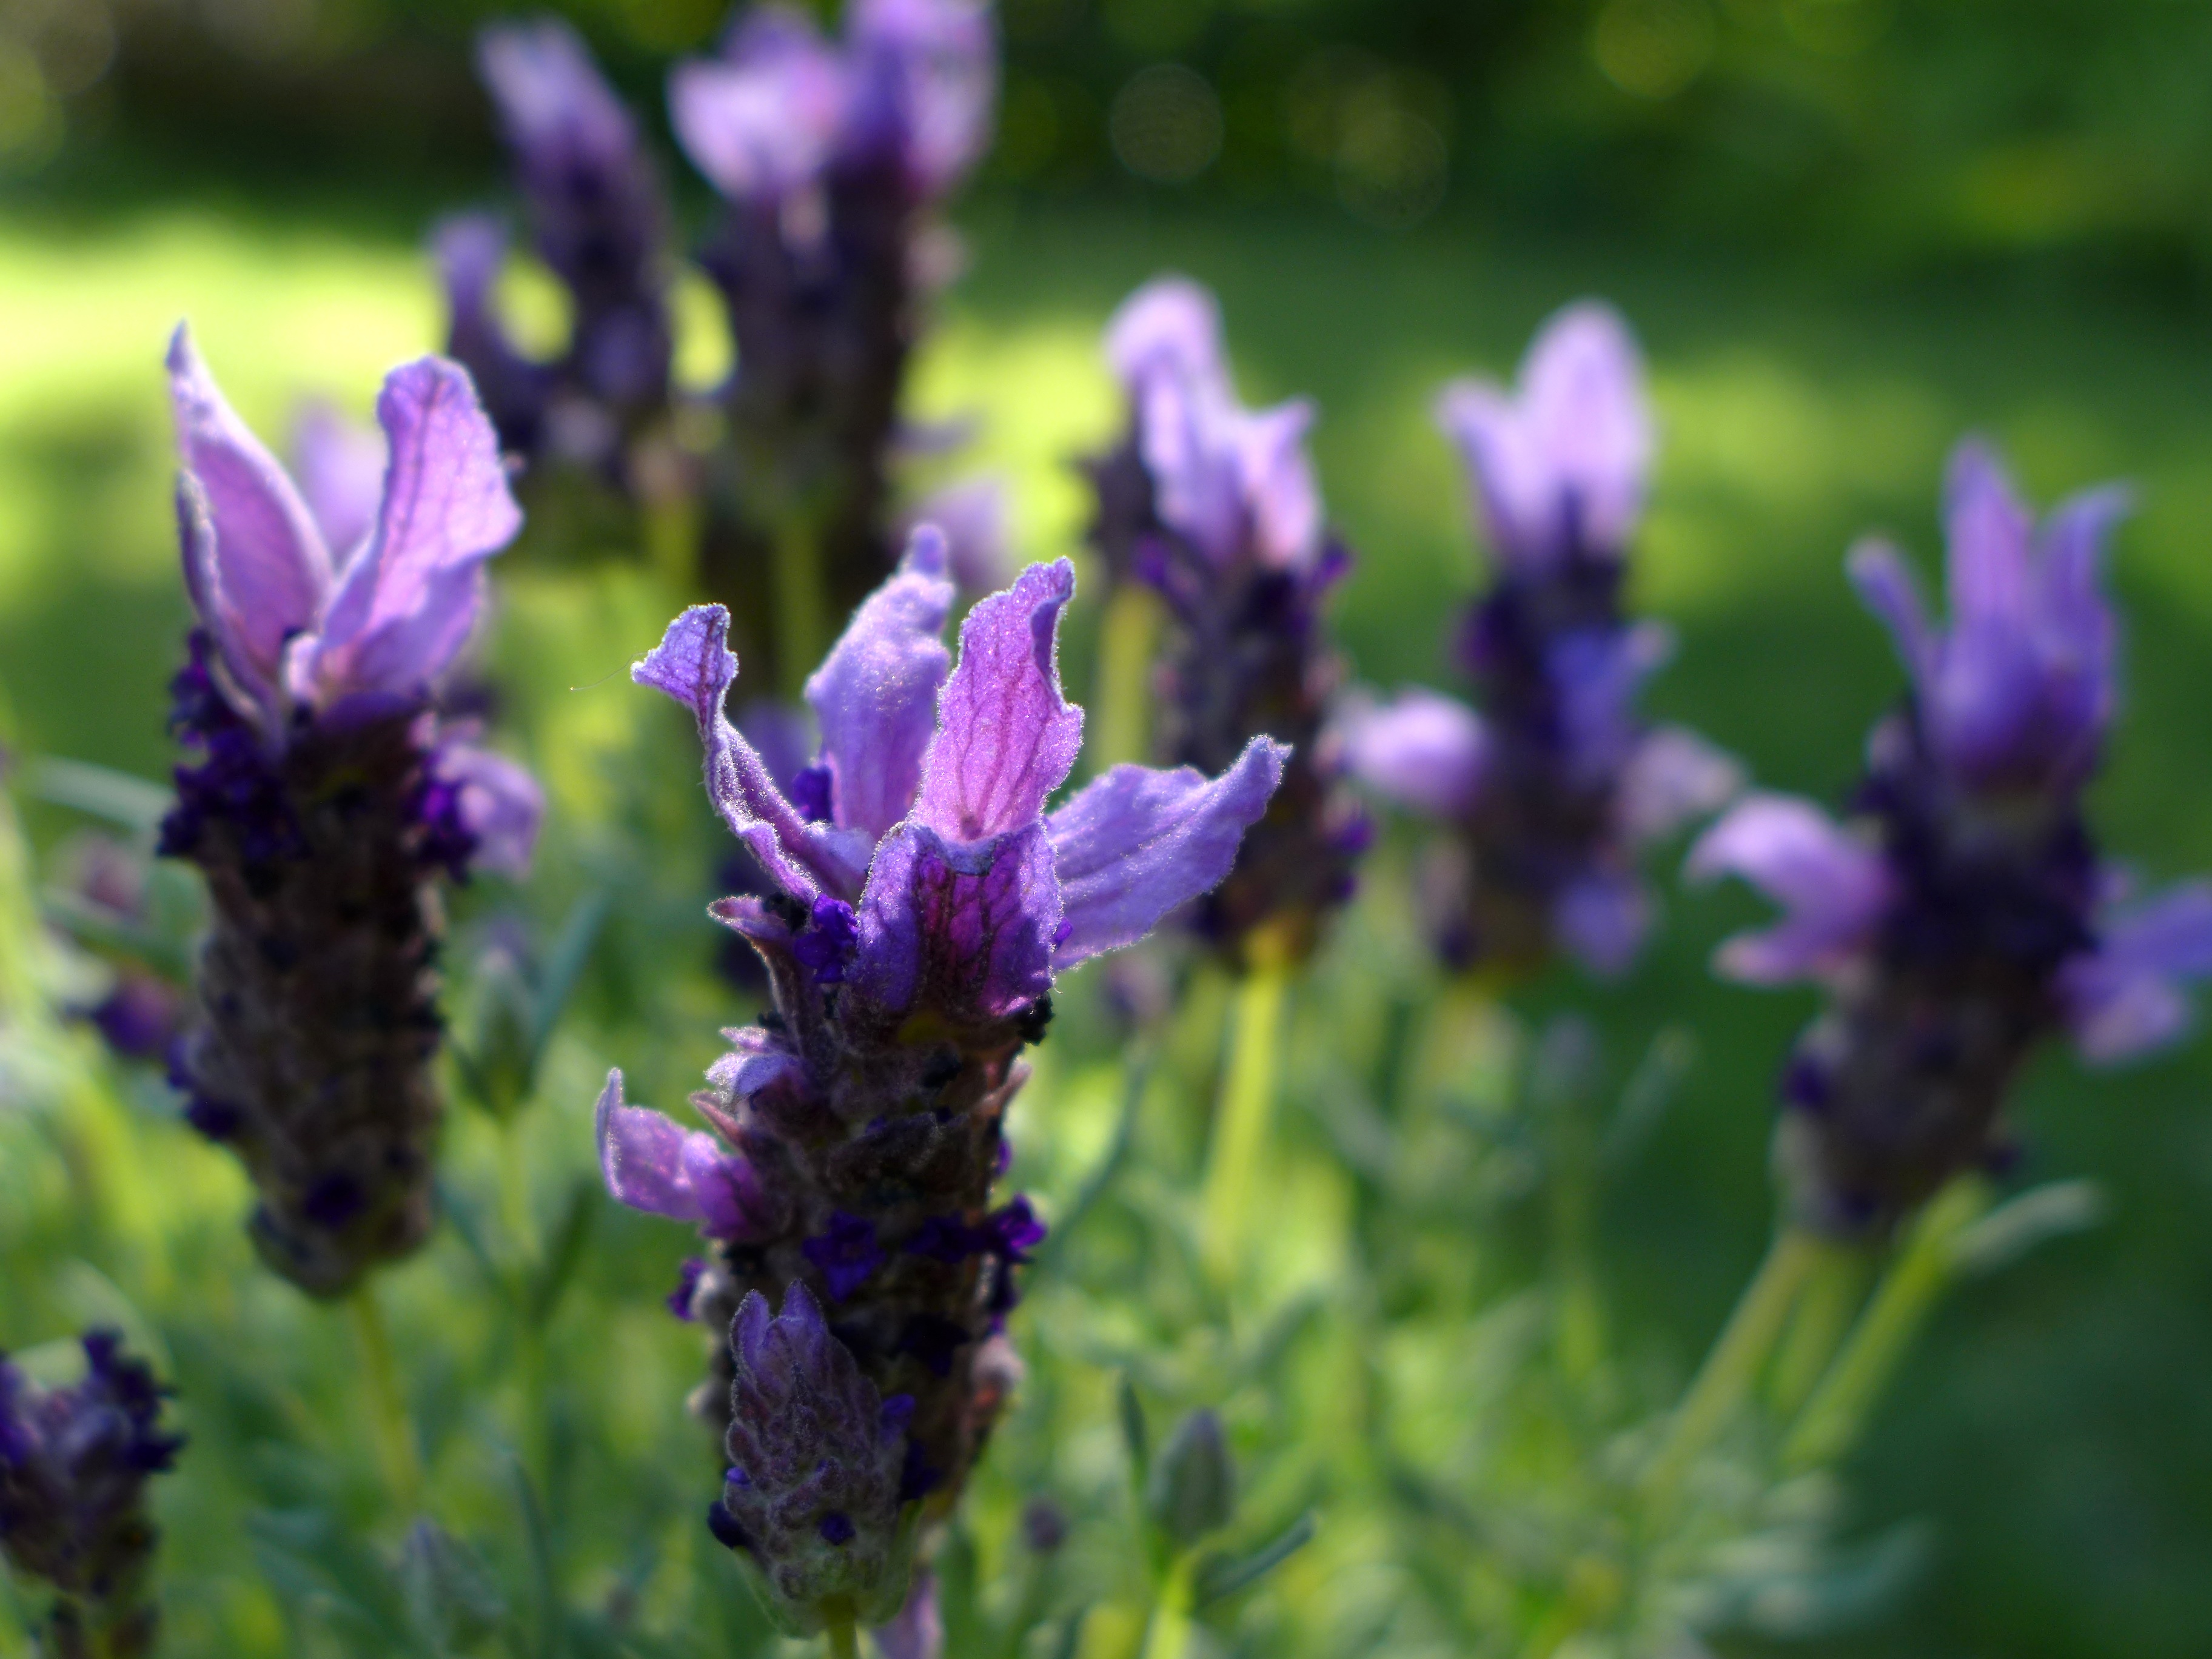
nature, plant, meadow, flower, green, herb, botany, garden, flora, lavender, wildflower, flowers, violet, fragrant, lupin, macro photography, ornamental plant, garden plant, flowering plant, lamiaceae, schopf lavender, land plant, english lavender, french lavender